Charleene Closshey

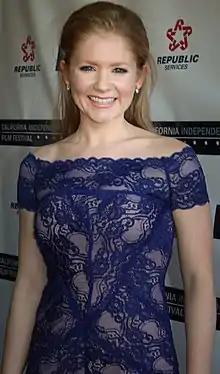
Closshey in September 2014

Charleene Closshey (born January 15, 1981) is an American stage and screen actress, musician, composer, and producer. She is known for her starring roles in the romantic-comedy feature "No Postage Necessary" (2018) and the holiday film "An Evergreen Christmas" (2014). Closshey made her Broadway debut in the musical "Once." Closshey has also produced "No Postage Necessary", the first film released via blockchain technology, with writer-director Jeremy Culver.